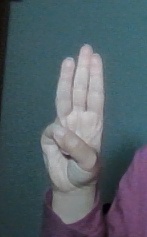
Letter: thaa